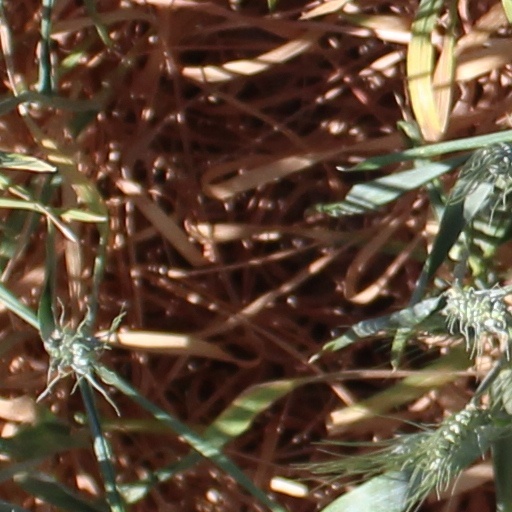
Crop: wheat